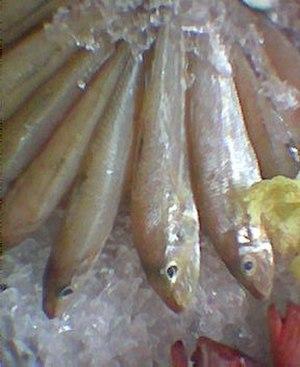
Sillaginidae est une famille de poissons à nageoires rayonnées.